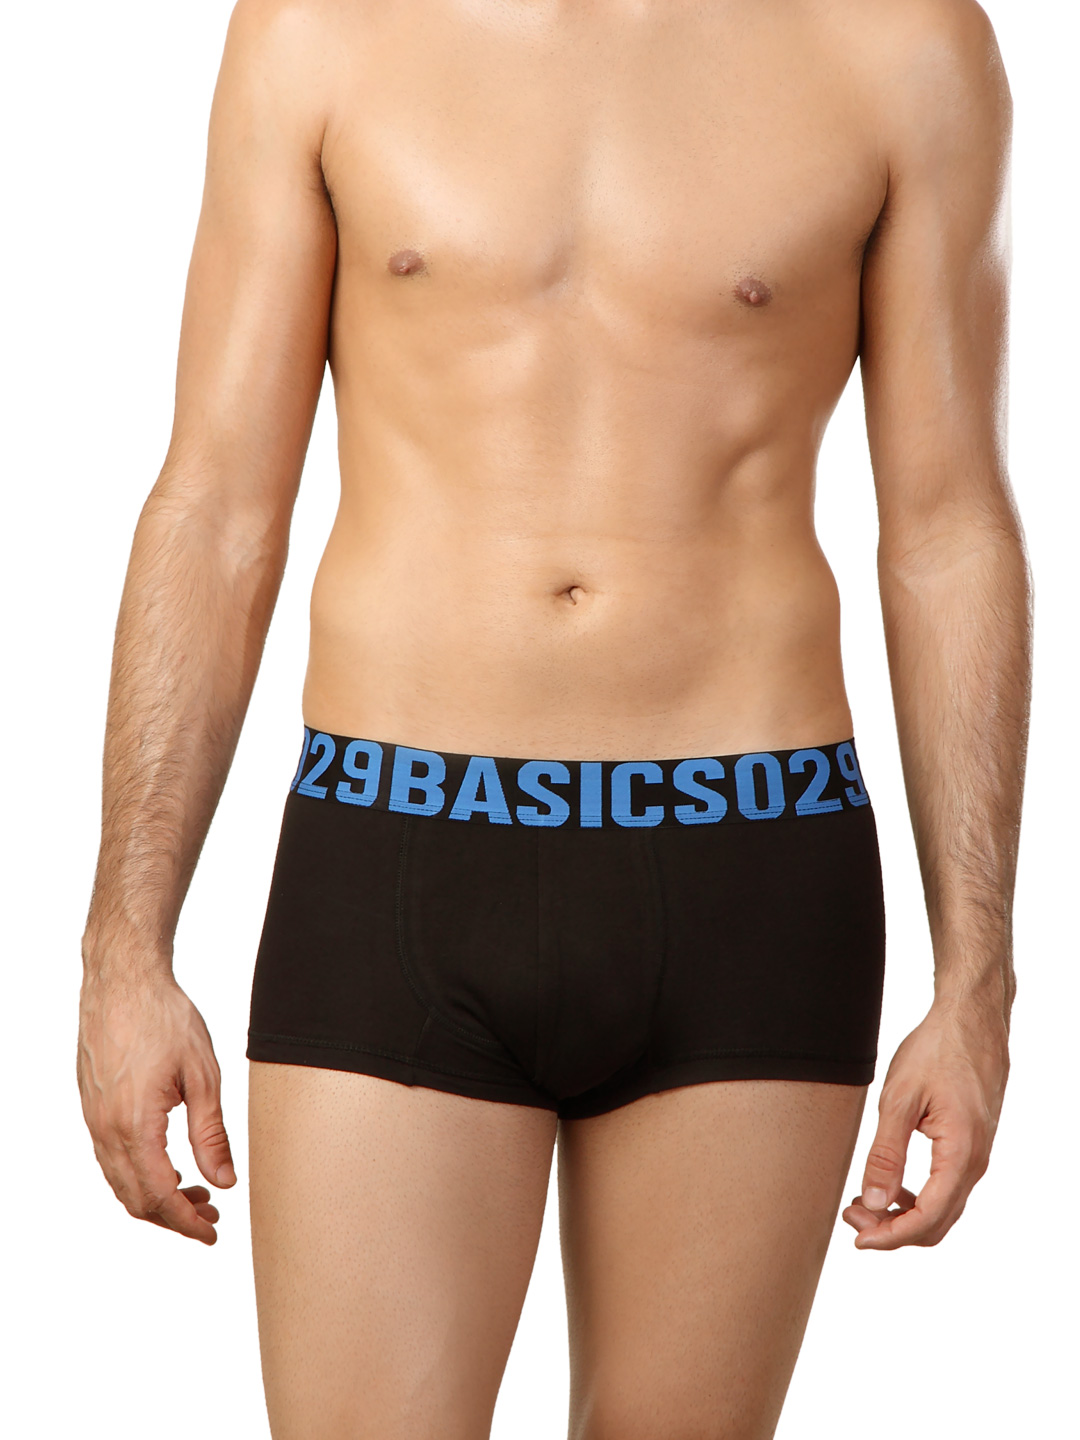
Basics Men Black Trunk Brief
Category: Apparel / Innerwear / Briefs
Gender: Men
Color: Black
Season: Summer 2016
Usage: Casual